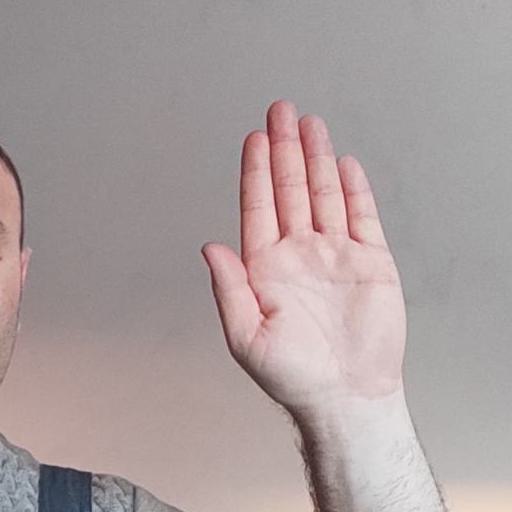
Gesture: stop